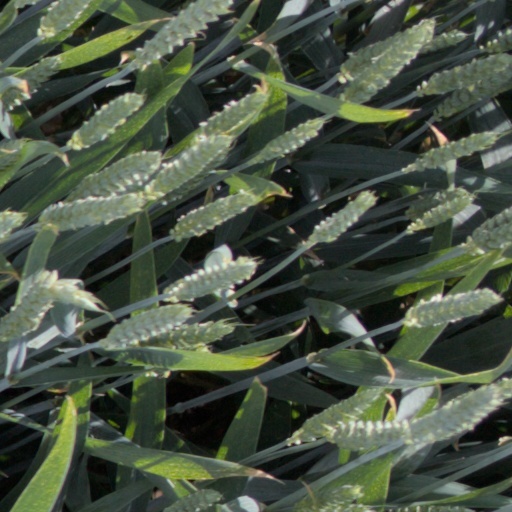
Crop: wheat